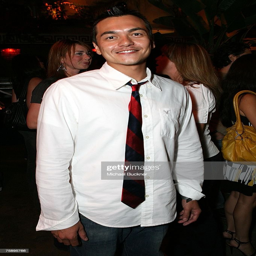
film actor attends the after party for the premiere .